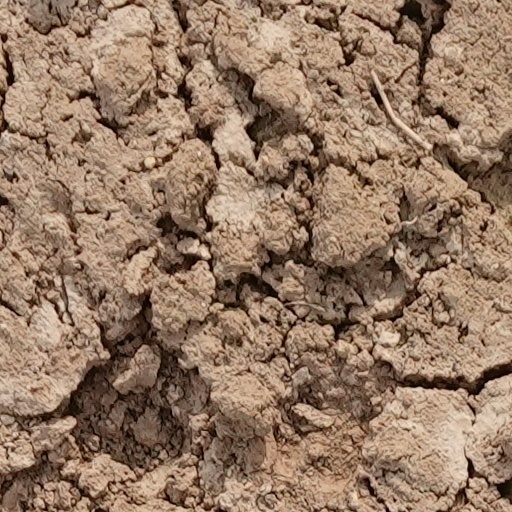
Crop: wheat